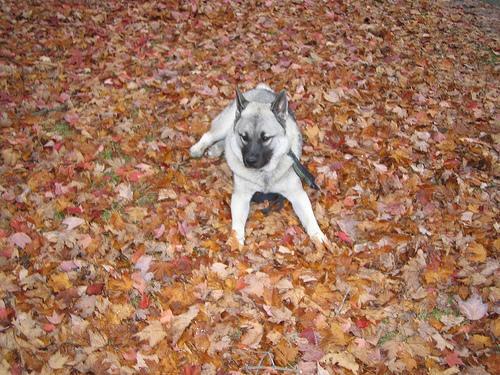
Norwegian_elkhound